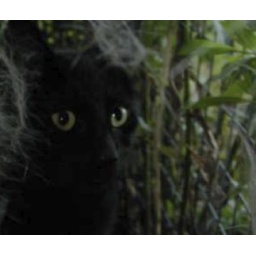
a black cat in tall grass